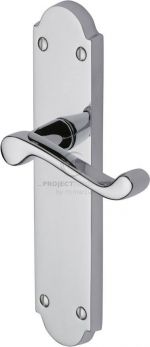
Label: scroll